Kawhi Leonard

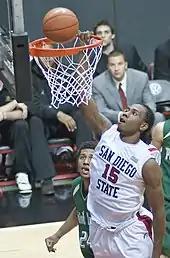
Leonard with San Diego State in 2009

As a freshman at San Diego State University in 2009–10, Leonard averaged 12.7 points and 9.9 rebounds per game for the Aztecs. He helped the team achieve a 25–9 record and led them to win the Mountain West Conference (MWC) tournament title. The Aztecs thus received an automatic bid to the NCAA tournament but would lose in the first round to Tennessee, 62–59, with Leonard recording 12 points and 10 rebounds. He led the MWC in rebounding and was named MWC Freshman of the Year, First Team All-MWC, and the 2010 MWC tournament MVP.